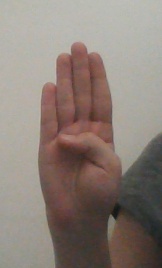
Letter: kaaf